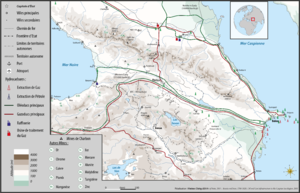
Carte des ressources naturelles dans le Caucase UTM projection
Le Caucase est une région d'Eurasie constituée de montagnes qui s'allongent sur 1 200 km, allant du détroit de Kertch à la péninsule d'Apchéron.